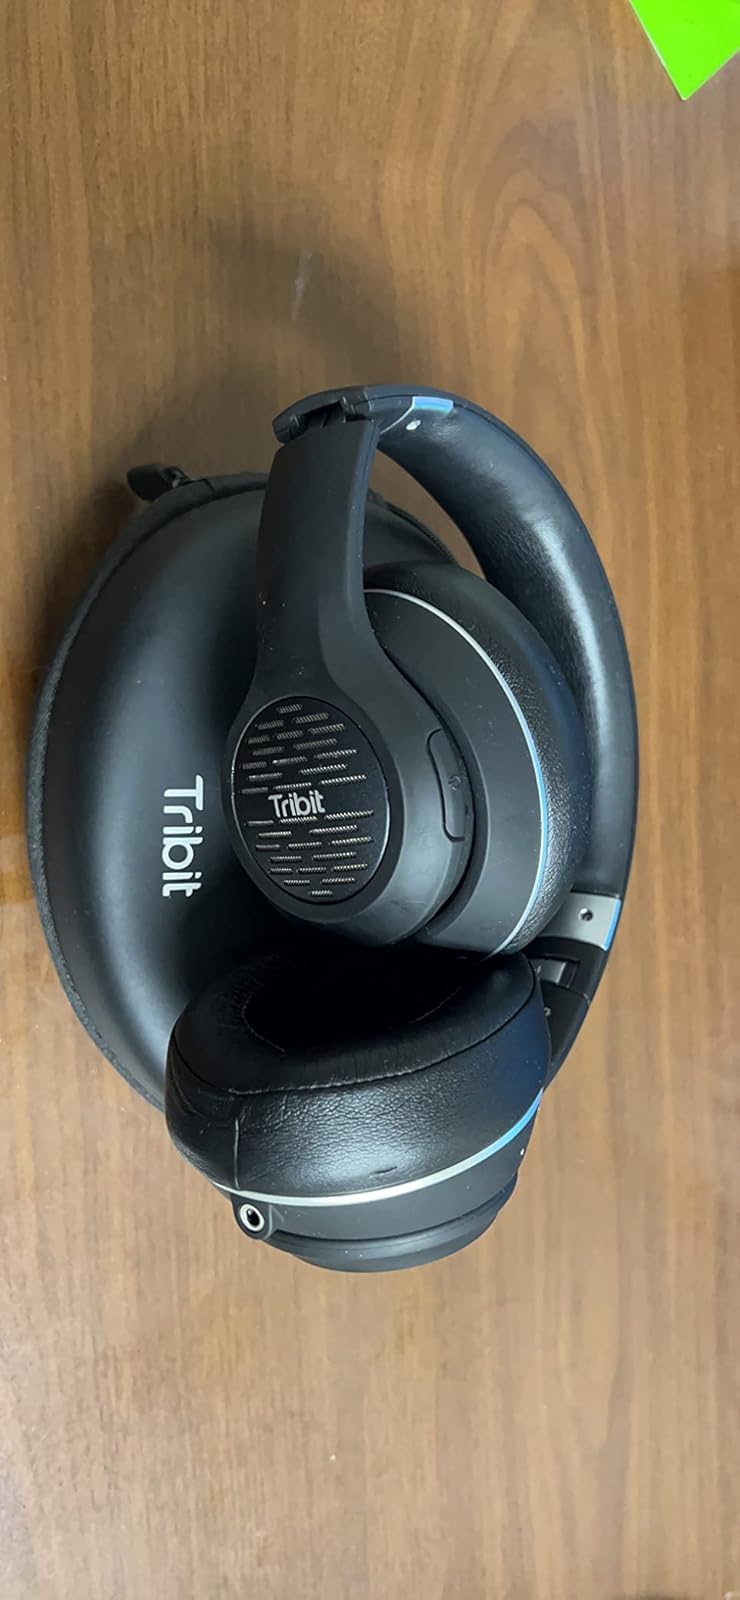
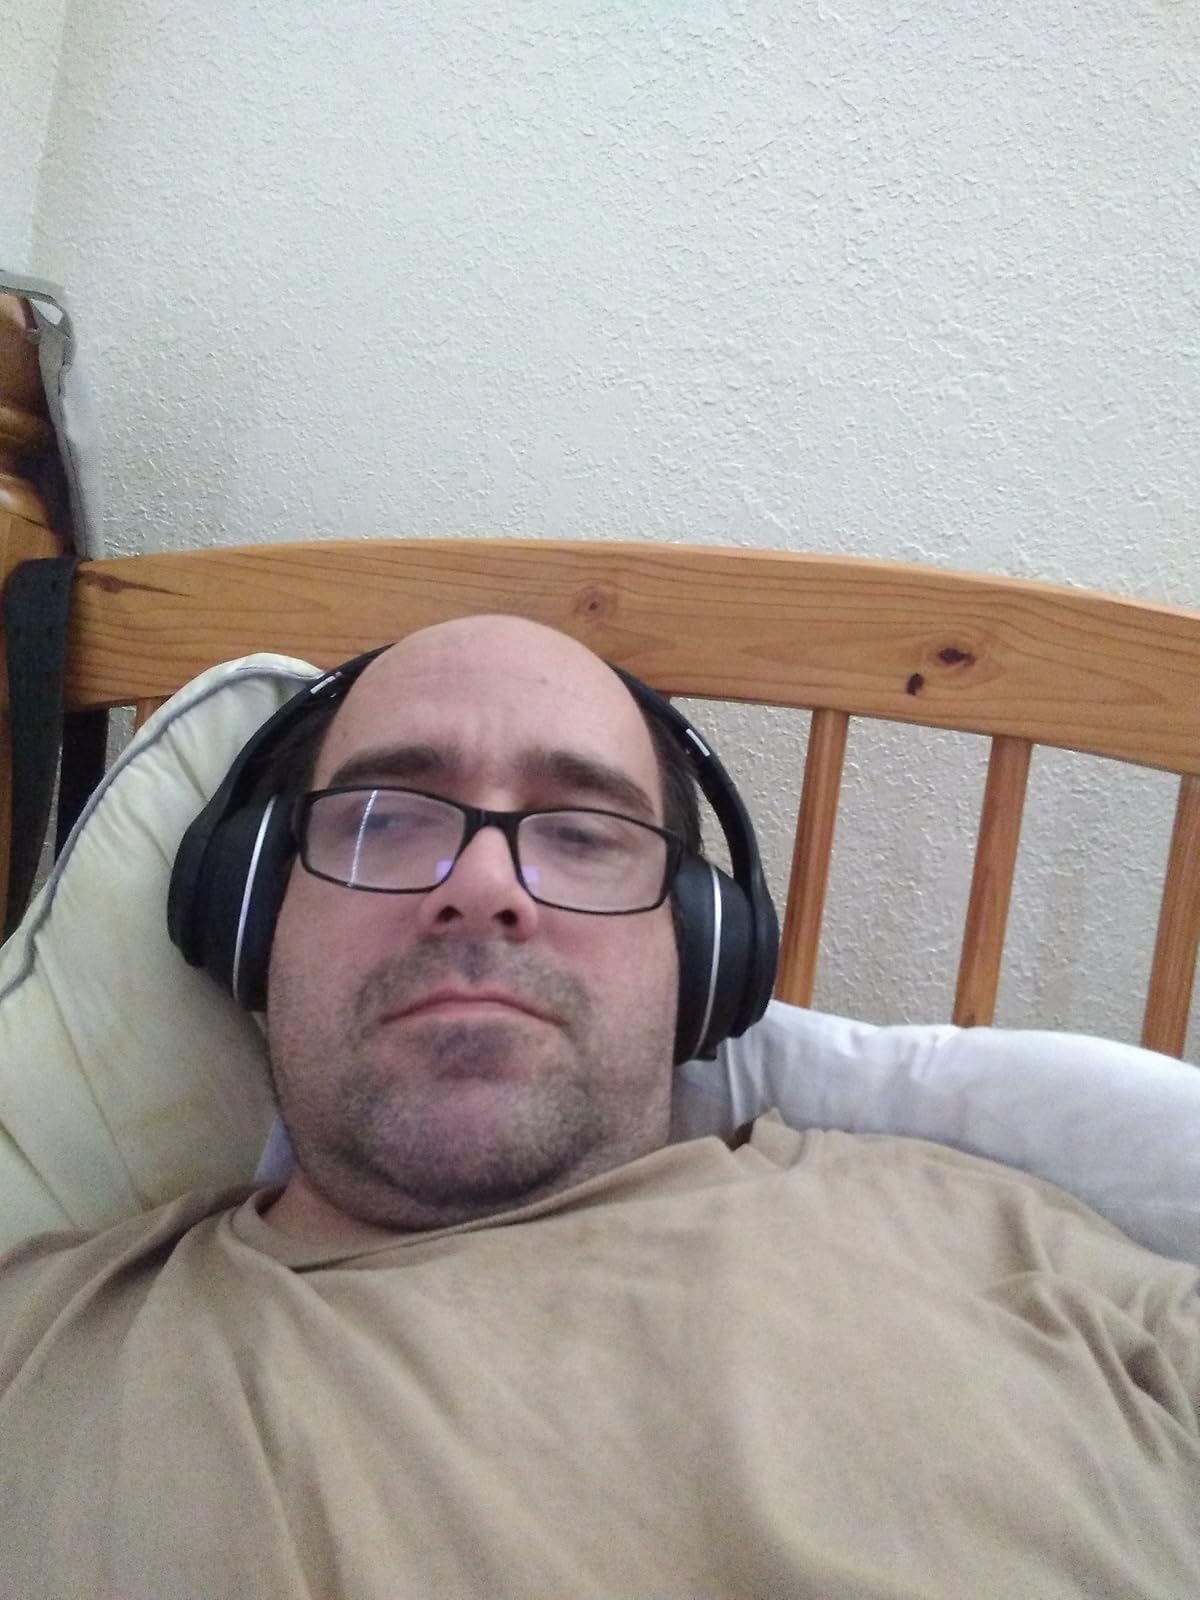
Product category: headphones
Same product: yes